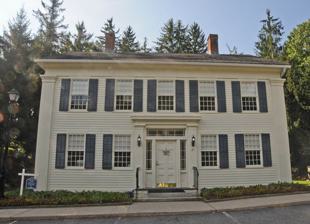
Building: Jason Skinner House
Country: United States of America
Year built: 1845
Historic house in Connecticut, United States United States historic place Jason Skinner House U.S. National Register of Historic Places Show map of Connecticut Show map of the United States Location 21 Wintergreen Circle, Harwinton, Connecticut Coordinates 41°45′58″N 73°4′15″W / 41.76611°N 73.07083°W / 41.76611; -73.07083 Area less than one acre Built 1845 ( 1845 ) Architectural style Greek Revival NRHP reference No. 85001331 Added to NRHP June 19, 1985 The Jason Skinner House is a historic house at 21 Wintergreen Circle in Harwinton, Connecticut .  Built around 1845, it is a well-preserved local example of a vernacular Greek Revival farmhouse. Originally located in a rural setting, it was disassembled and moved to its present location near the town offices in 1985.  It was listed on the National Register of Historic Places in 1985. Description and history The Jason Skinner House stands on the south side of Wintergreen Circle, a loop of public housing adjacent to the municipal office and library complex in central Harwinton.  It is a 2 + 1 ⁄ 2 -story wood-frame structure, with a side-gable roof, interior brick chimneys, and a clapboarded exterior.  It has wide corner pilasters rising to an entablature . The main facade is five bays wide, with a center entrance flanked by sidelight windows and pilasters, and topped by a transom window and cornice.  The interior rooms retain the original woodwork and much of its historical appearance. The house was built sometime in the mid-1840s by Jason Skinner, a prosperous local farmer.  It was located on the eastern shore of Valley View Pond, a rural setting south of its present location. In 1985, it was carefully disassembled and moved to its current location. Some of its deteriorated and vandalized elements were replaced with reproductions, and the 20th-century interior elements were modernized.  The house now serves as the office of the local public housing authority. See also National Register of Historic Places listings in Litchfield County, Connecticut References